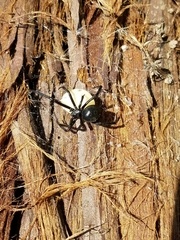
Species: Lactrodectus_hesperus